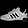
Label: Sneaker